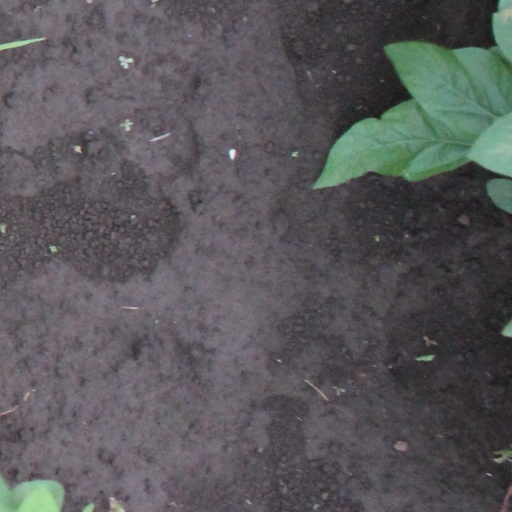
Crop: soybean